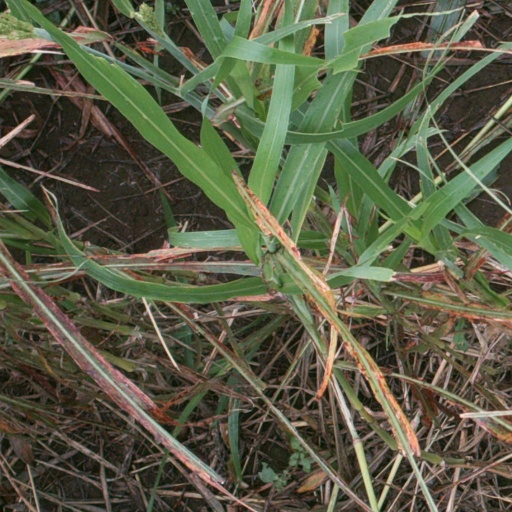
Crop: sorghum